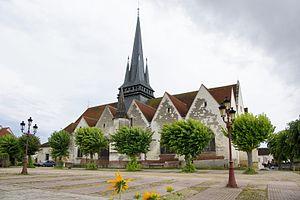
Cet article recense les monuments historiques de l'Aube, en France.
Cet article recense les monuments historiques de France classés en 1840, la première protection de ce type dans le pays.
Saint-André-les-Vergers est une commune française, située dans le département de l'Aube en région Grand Est.